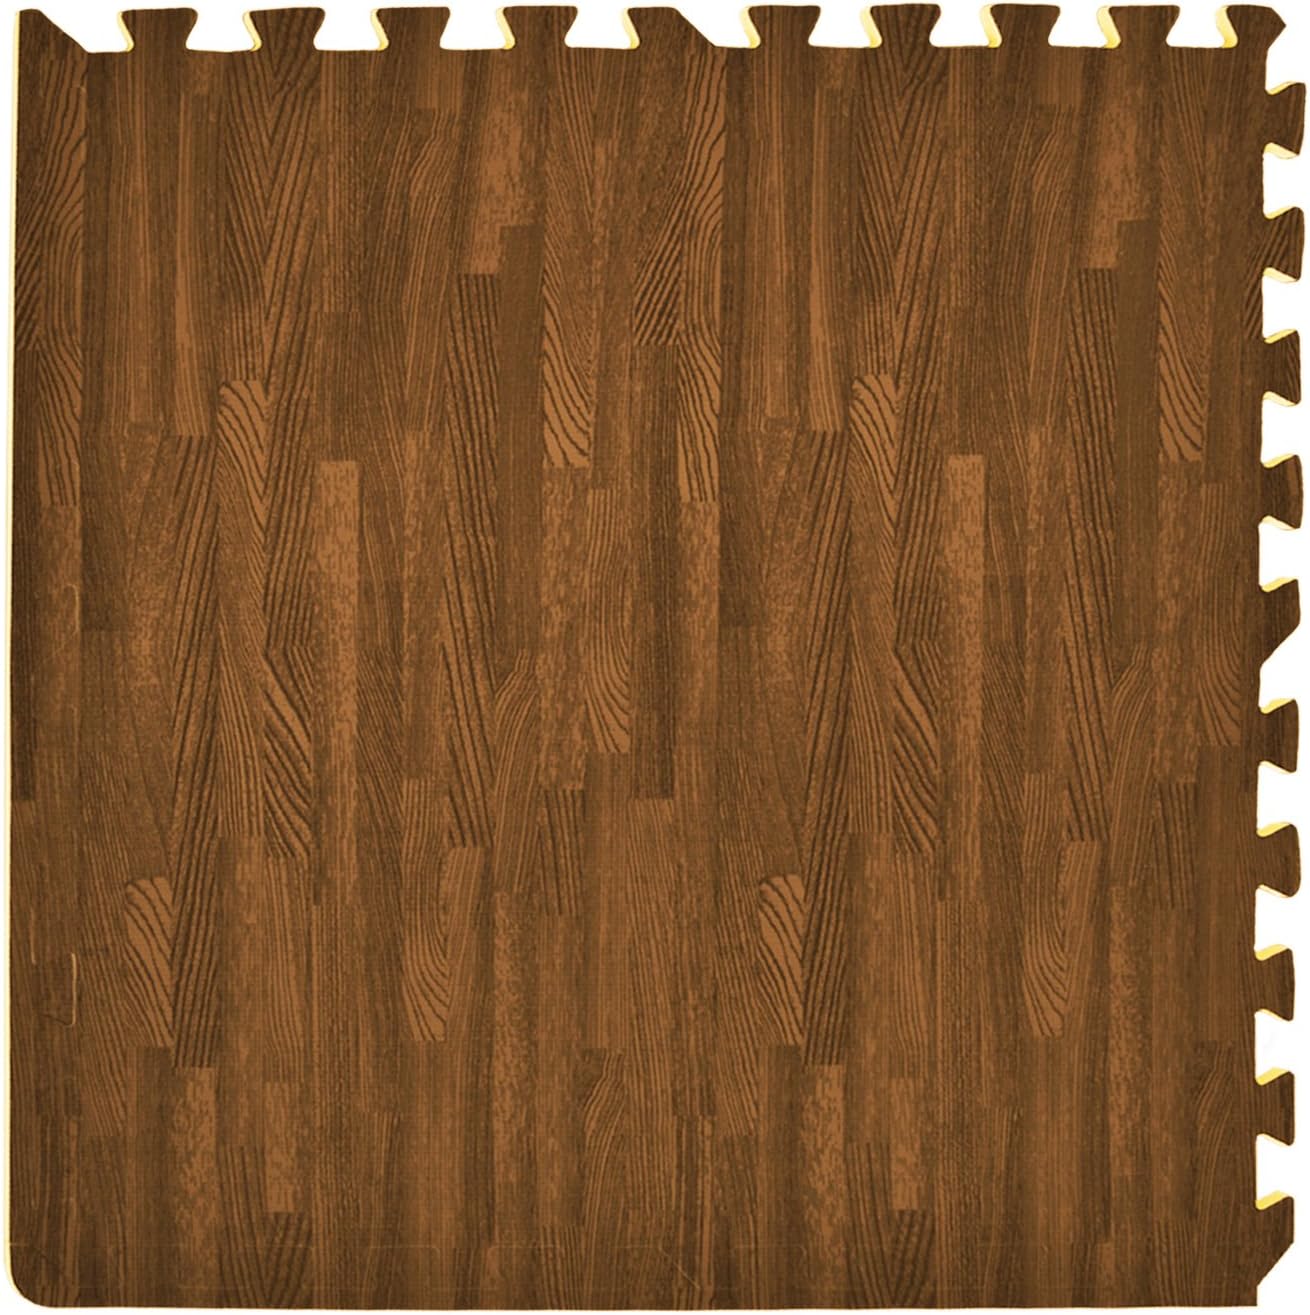
Achim Home Furnishings – Interlocking Foam Anti Fatigue Tile – Easy to Install 24” x 24” (Walnut)
Category: Tools & Home Improvement
Update the look of your kitchen or any other room --with these super easy to install, high quality, elegant looking –Interlocking; foam, anti-fatigue tiles. Each Tile measures 24” x 24”, 4 Square Feet. Each pack covers 16 square feet of floor space. It's durable EVA foam Anti Fatigue Feature provides support to help reduce fatigue while standing. The interlocking mechanism makes it super-dee-duper easy to install and create a seamless look. Can be cut to size. Each pack contains 8 finishing borders. Easy to clean, and it’s also water resistant. It comes in 4 Wood Tone colors: Charcoal, Pine, Walnut, and Ash. And an assorted pack of (Blue, Yellow, Green, and Red). Ideal for kid’s rooms and playing areas, Garages and Workshops, Kitchens and Restaurants, Washrooms and bathrooms, Basements. Any place with the hard concrete floor
Features: Actual Size: | Weave: | Material: | Style: | Origin: